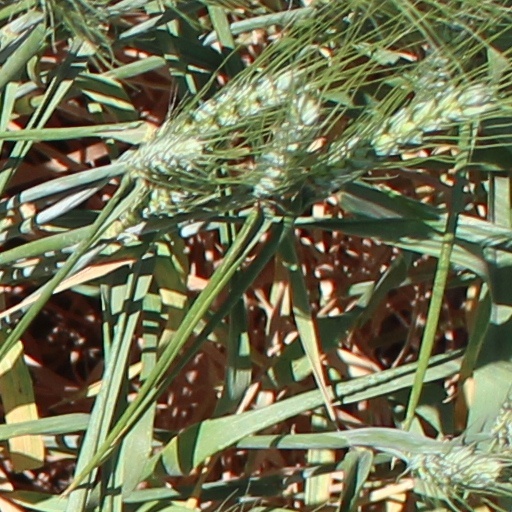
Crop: wheat